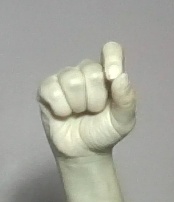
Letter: fa